Theodorious Paleologus

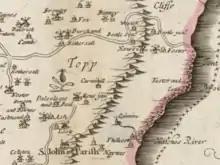
The "Paleologus and Beal" plantation on a 1685 map of Barbados, marked with a pineapple (to the left, below "Topp")

Theodorious, or Theodore, Paleologus was born 1660' as the only child of Ferdinand Paleologus and Rebecca Pomfrett, the daughter of a Barbadian landowner.' In accordance with Greek naming customs, Theodore was named after his grandfather by the same name.' As the son of Ferdinand Paleologus, Theodore might have been one of the last living descendants of the Palaiologos dynasty, rulers of the Byzantine Empire from 1259 to 1453. The family's lineage can be verified as true with the exception of an ancestor called John, purported to be the son of Thomas Palaiologos but absent in contemporary sources, making their descent from the emperors plausible, but somewhat uncertain.' None of their contemporaries doubted their imperial descent.